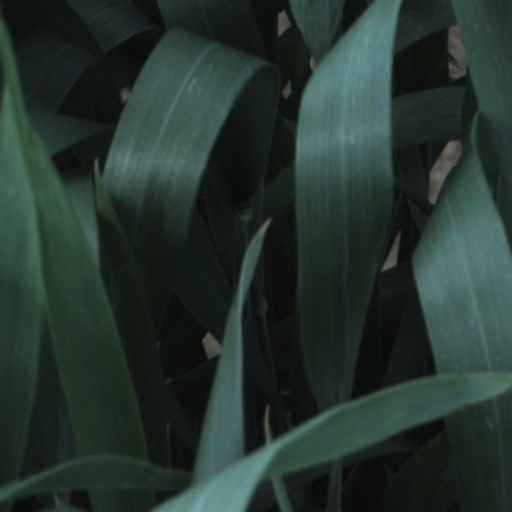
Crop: wheat